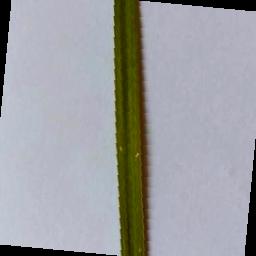
Label: Rice___Leaf_Blast